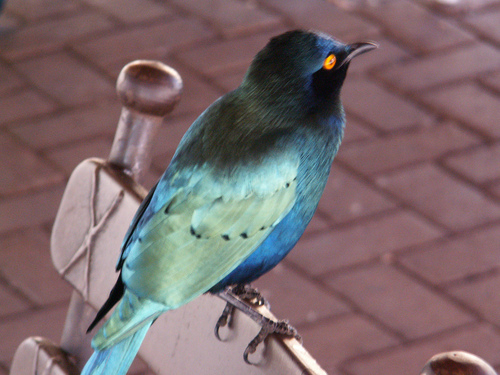
this magnificent creature has bright blue belly and torso with a darker blue crown and nape and lighter blue wings and tail.
this is a blue and green bird that has a orange eyering with a blue inner rectricesthe bird has a black throat and crown but with a light green and bright blue colored side and coverts.
a beautiful, many shades of blue bird with bright orange eyes and his beak is curved down.
this bird has a light green colored wings, with it's nape in black and body in blue.
the bird has an orange eyering, curved feet and a black crown.
this bird is blue and black in color, with a black curved beak.
this blue bird has bright orange eyes and different shades of blue all over.
this bird has a green crown, blue primaries, and a blue belly.
a bright teal bird with black tint on its head and back.
Species: Cape Glossy Starling